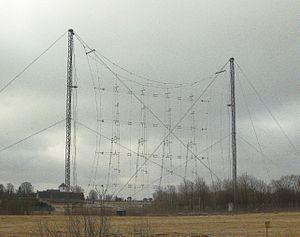
Une Antenne rideau est une antenne directive pour les ondes courtes qu’on utilise aux émetteurs radio.